Crooked River (film)

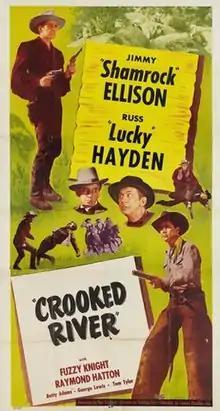
Film poster

Crooked River is a 1950 American Western film directed by Thomas Carr and starring James Ellison and Russell Hayden.